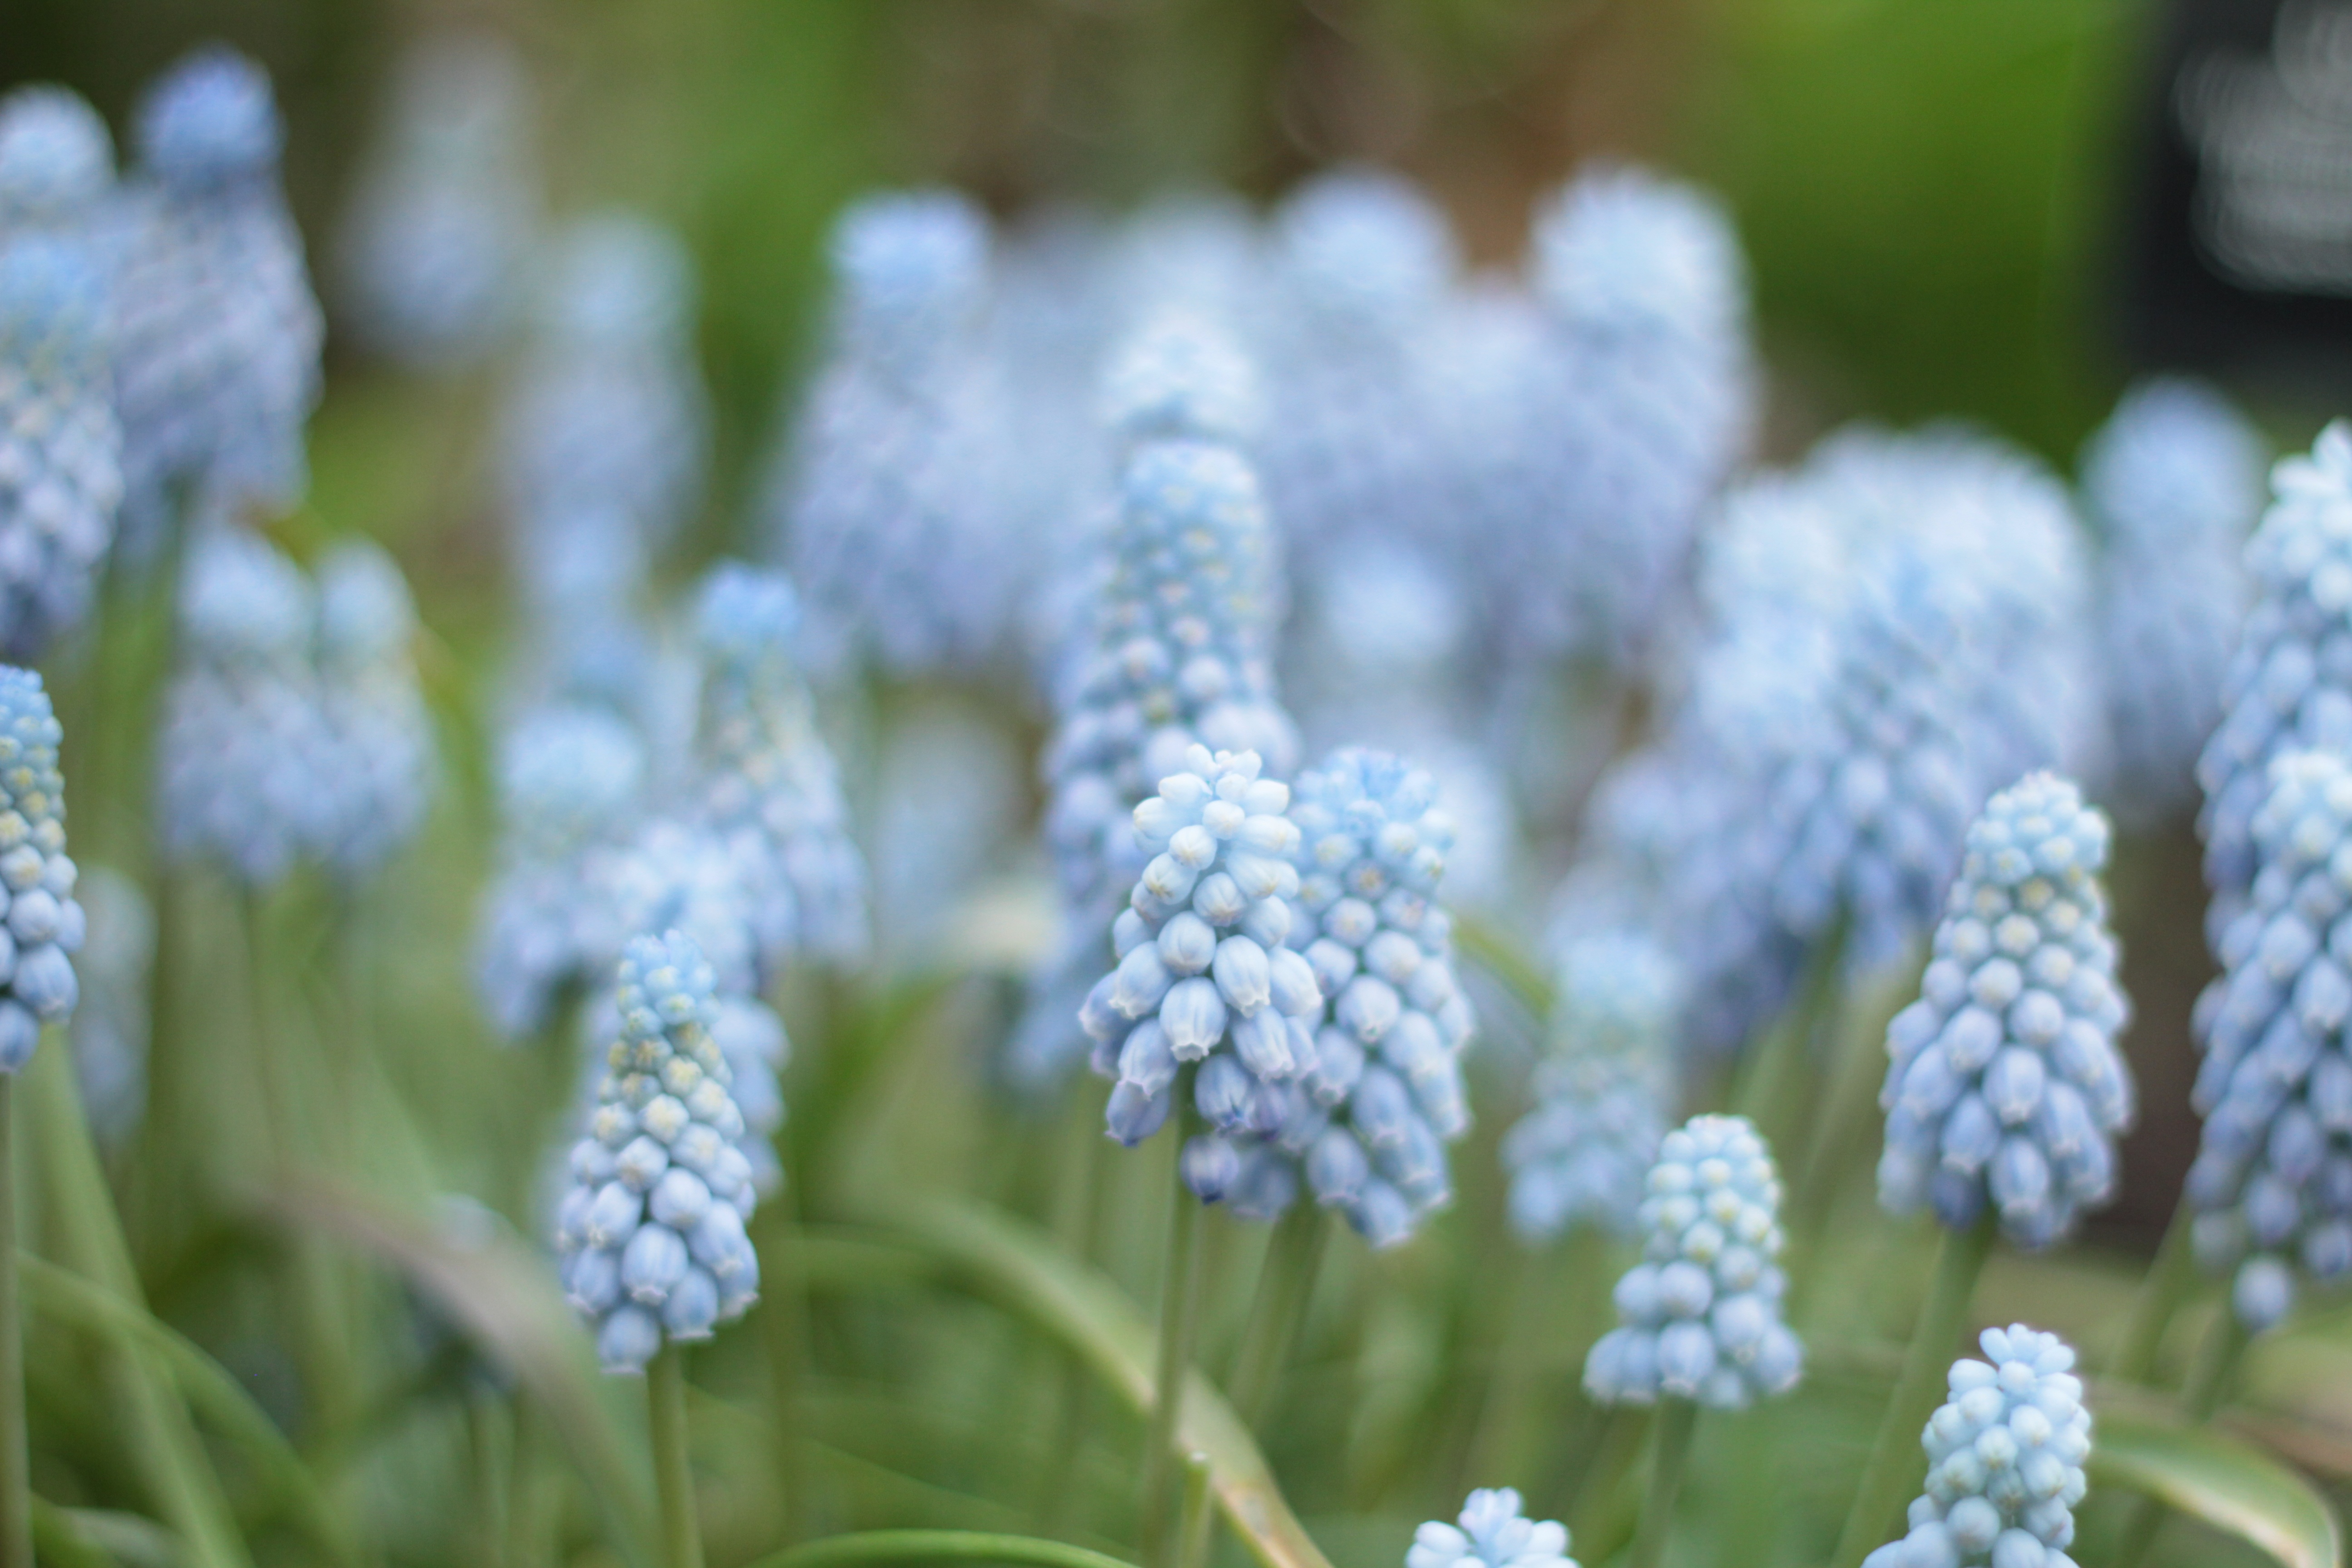
nature, plant, flower, summer, green, botany, garden, flora, lavender, wildflower, hyacinth, macro photography, flowering plant, land plant, english lavender